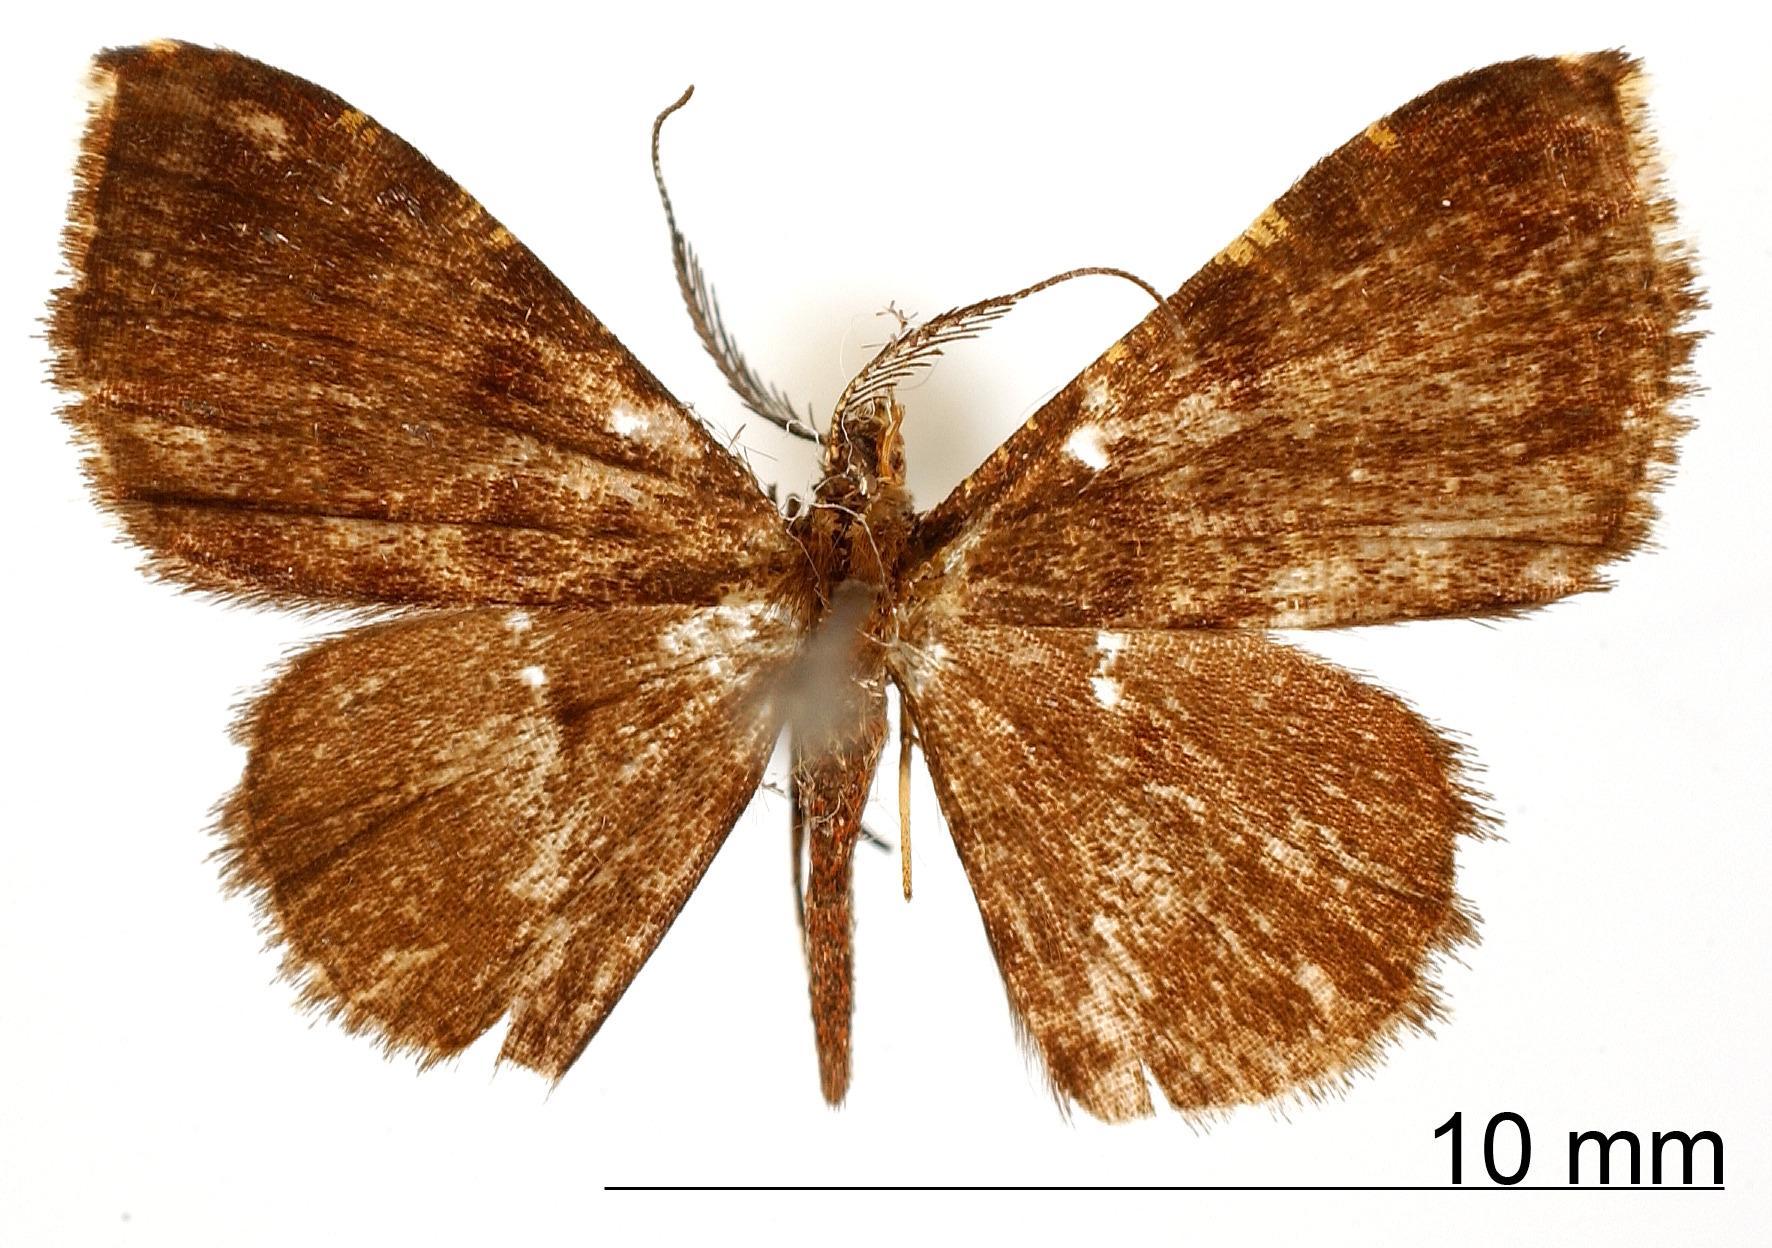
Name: Berambe substriata
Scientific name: Berambe substriata Dognin, 1913
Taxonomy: Animalia, Arthropoda, Insecta, Lepidoptera, Geometridae, Ennominae
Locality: Muzo, Colombia, Boyaca, Colombia